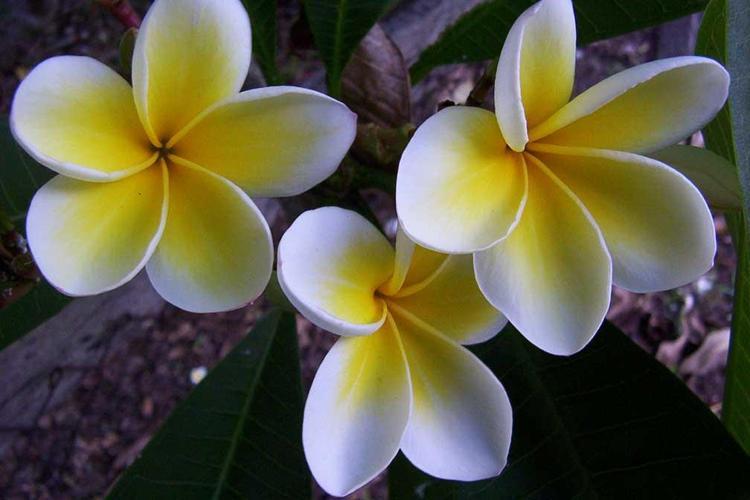
Label: frangipani